Emanuele Ndoj

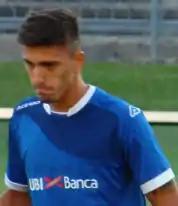

Emanuele Ndoj (born 20 November 1996) is a footballer who plays as a midfielder for club Ascoli. Born in Italy, he represented the Albania national team.